Cabin Creek Ranger Residence and Dormitory

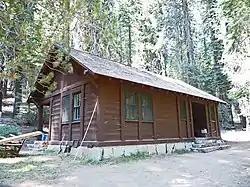
Cabin Creek ranger residence

The Cabin Creek Ranger Residence and Dormitory, also known as the Cabin Creek Ranger Station, were built in 1934 and 1935 in Sequoia National Park by the Civilian Conservation Corps. The three-room wood-frame residence and the two-room dormitory are examples of the National Park Service Rustic style.